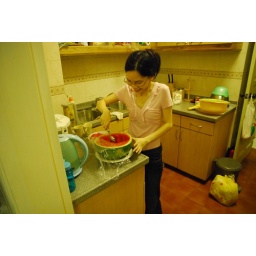
Back at the house Gigi does her best in carving out watermelon balls.